CBH Group

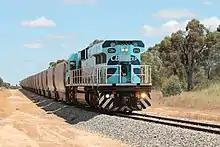
CBH class hauled train at Yilliminning in October 2013

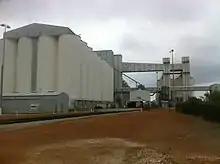
Grain silos at Port of Albany 2016

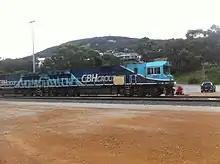
CBH locomotive at Port of Albany 2016

During the early years most grain movement was by rail over the Western Australian Government Railways network, with sidings and branch lines specifically serving wheat growing areas. Many of the branch lines and rail facilities have not been updated or maintained, with road transport increasing in many areas.